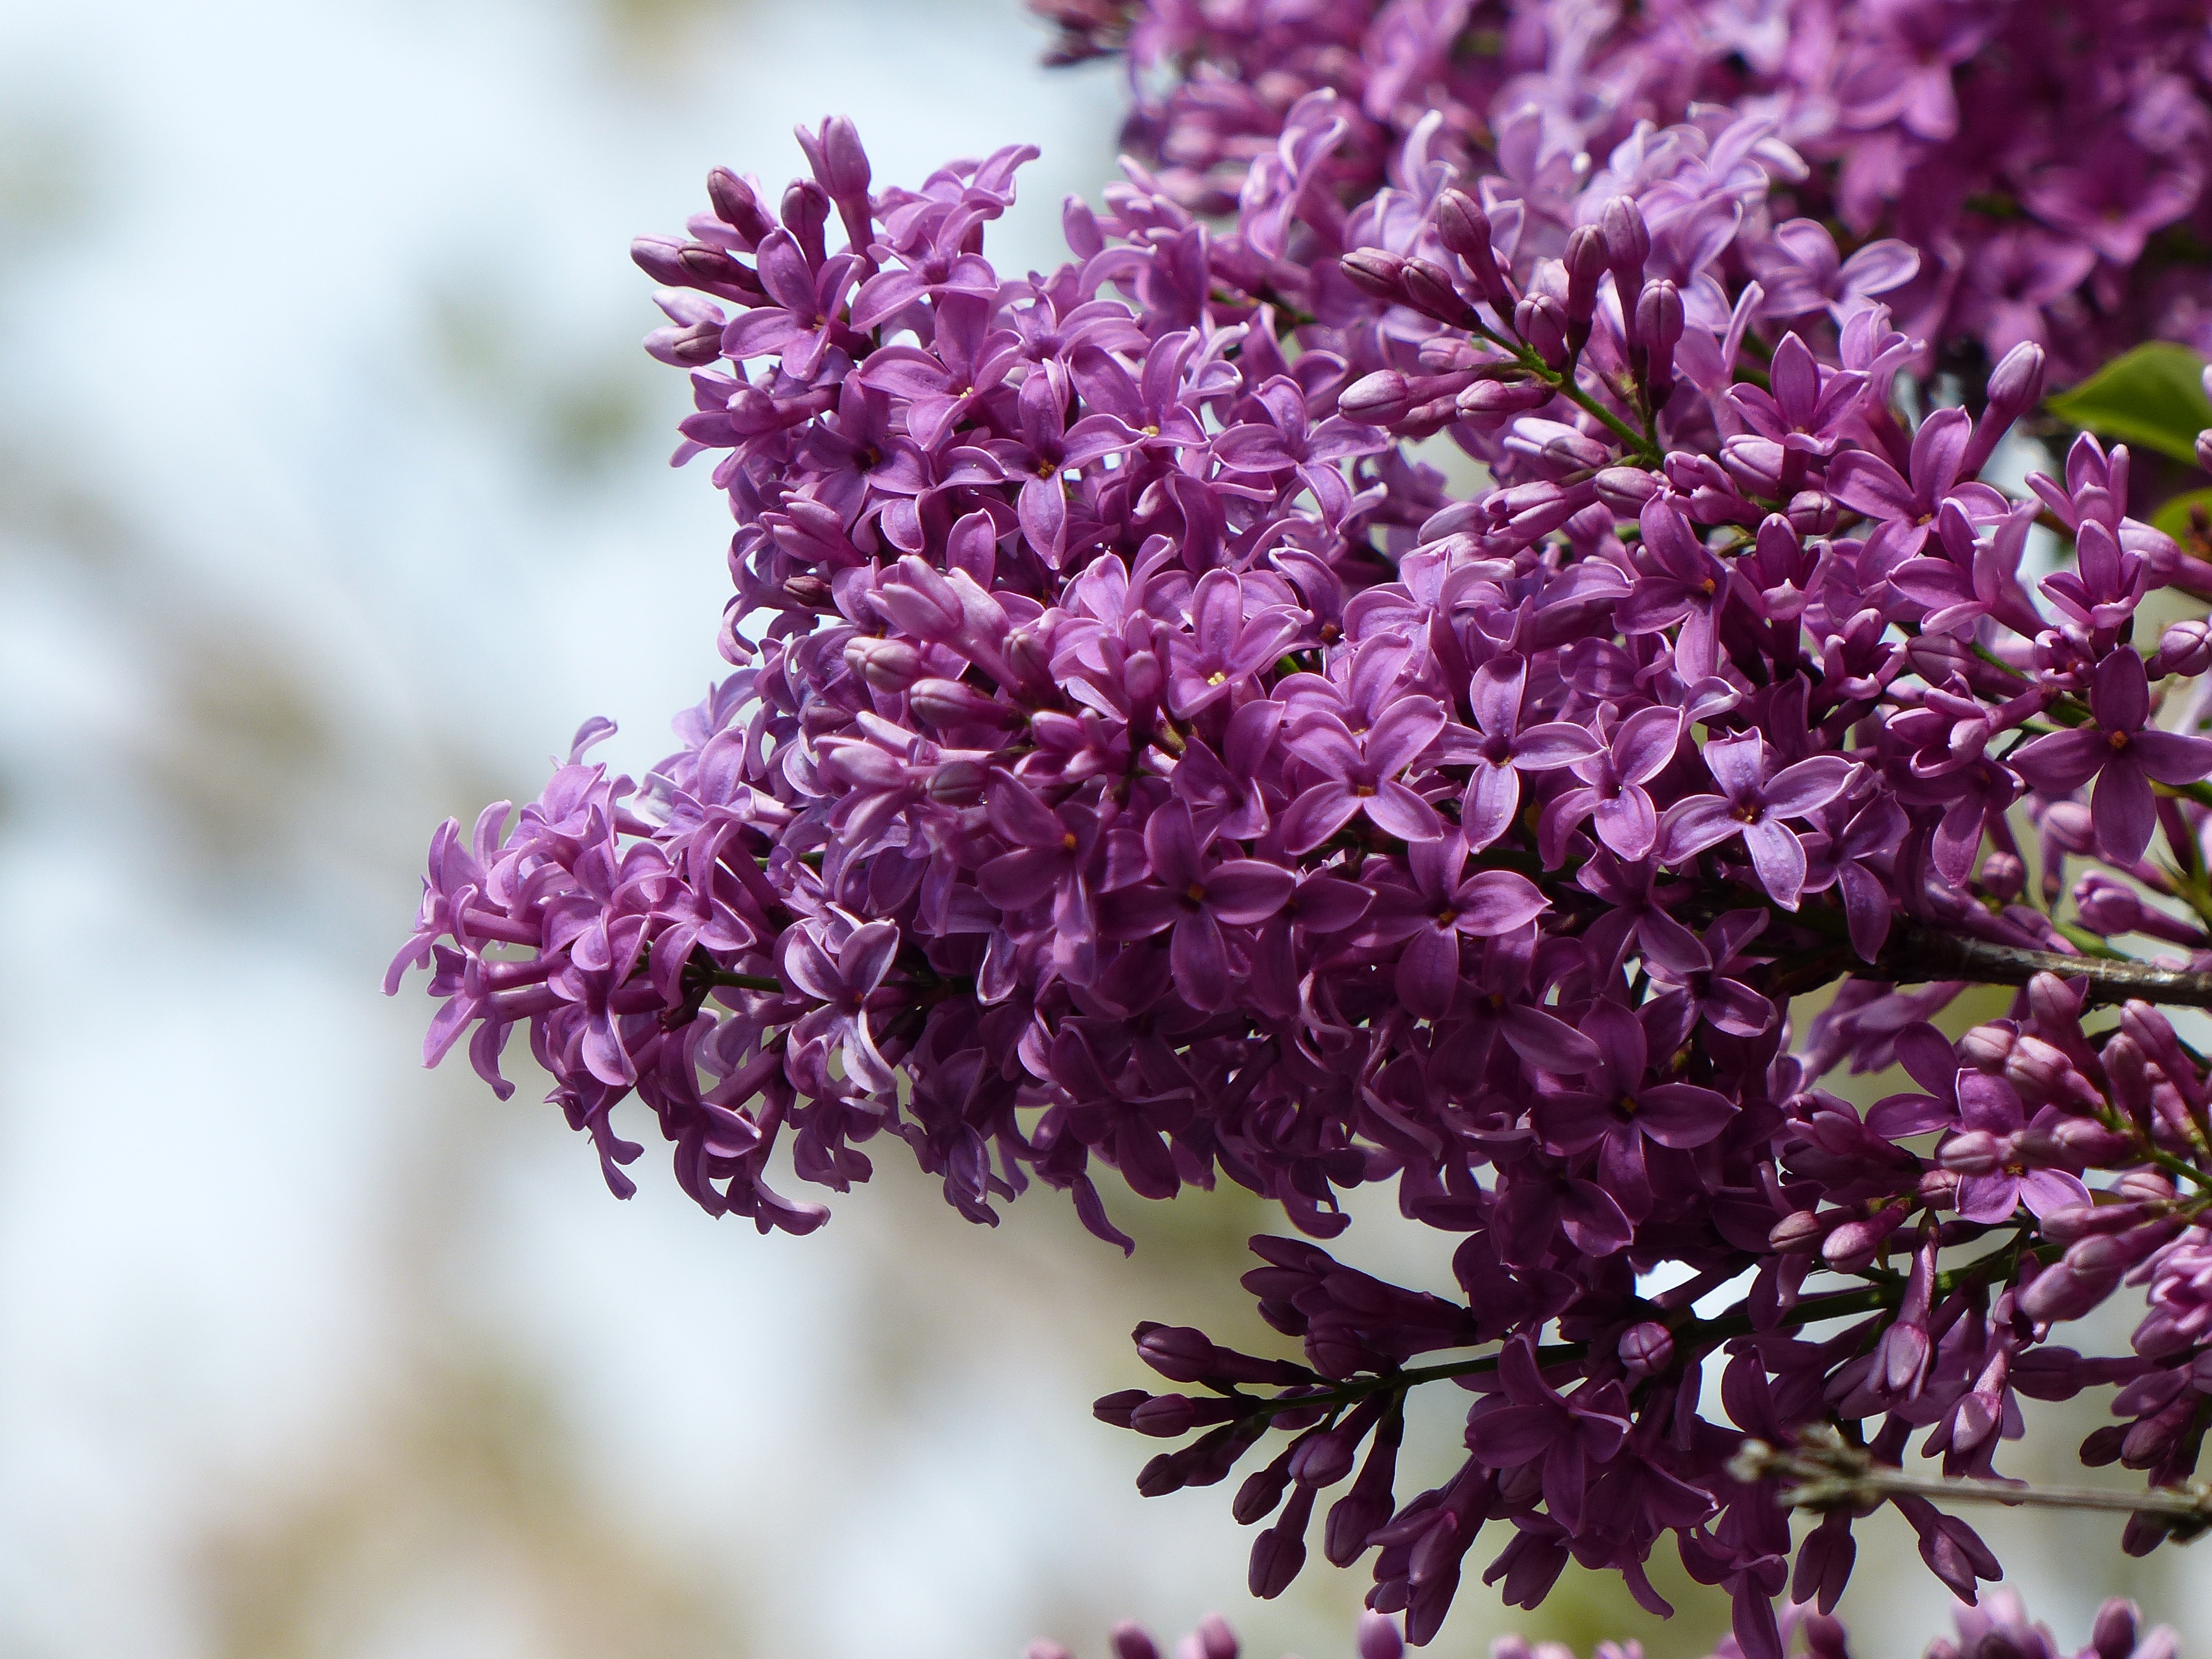
branch, blossom, plant, leaf, flower, purple, petal, spring, botany, flora, flowers, shrub, lilac, macro photography, flowering plant, land plant, english lavender